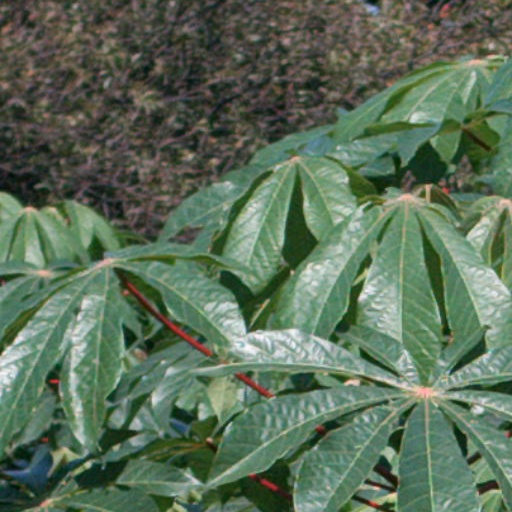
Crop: cassava